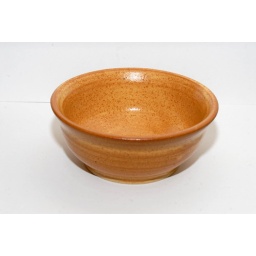
glazes: dipped in golden rod first bowl